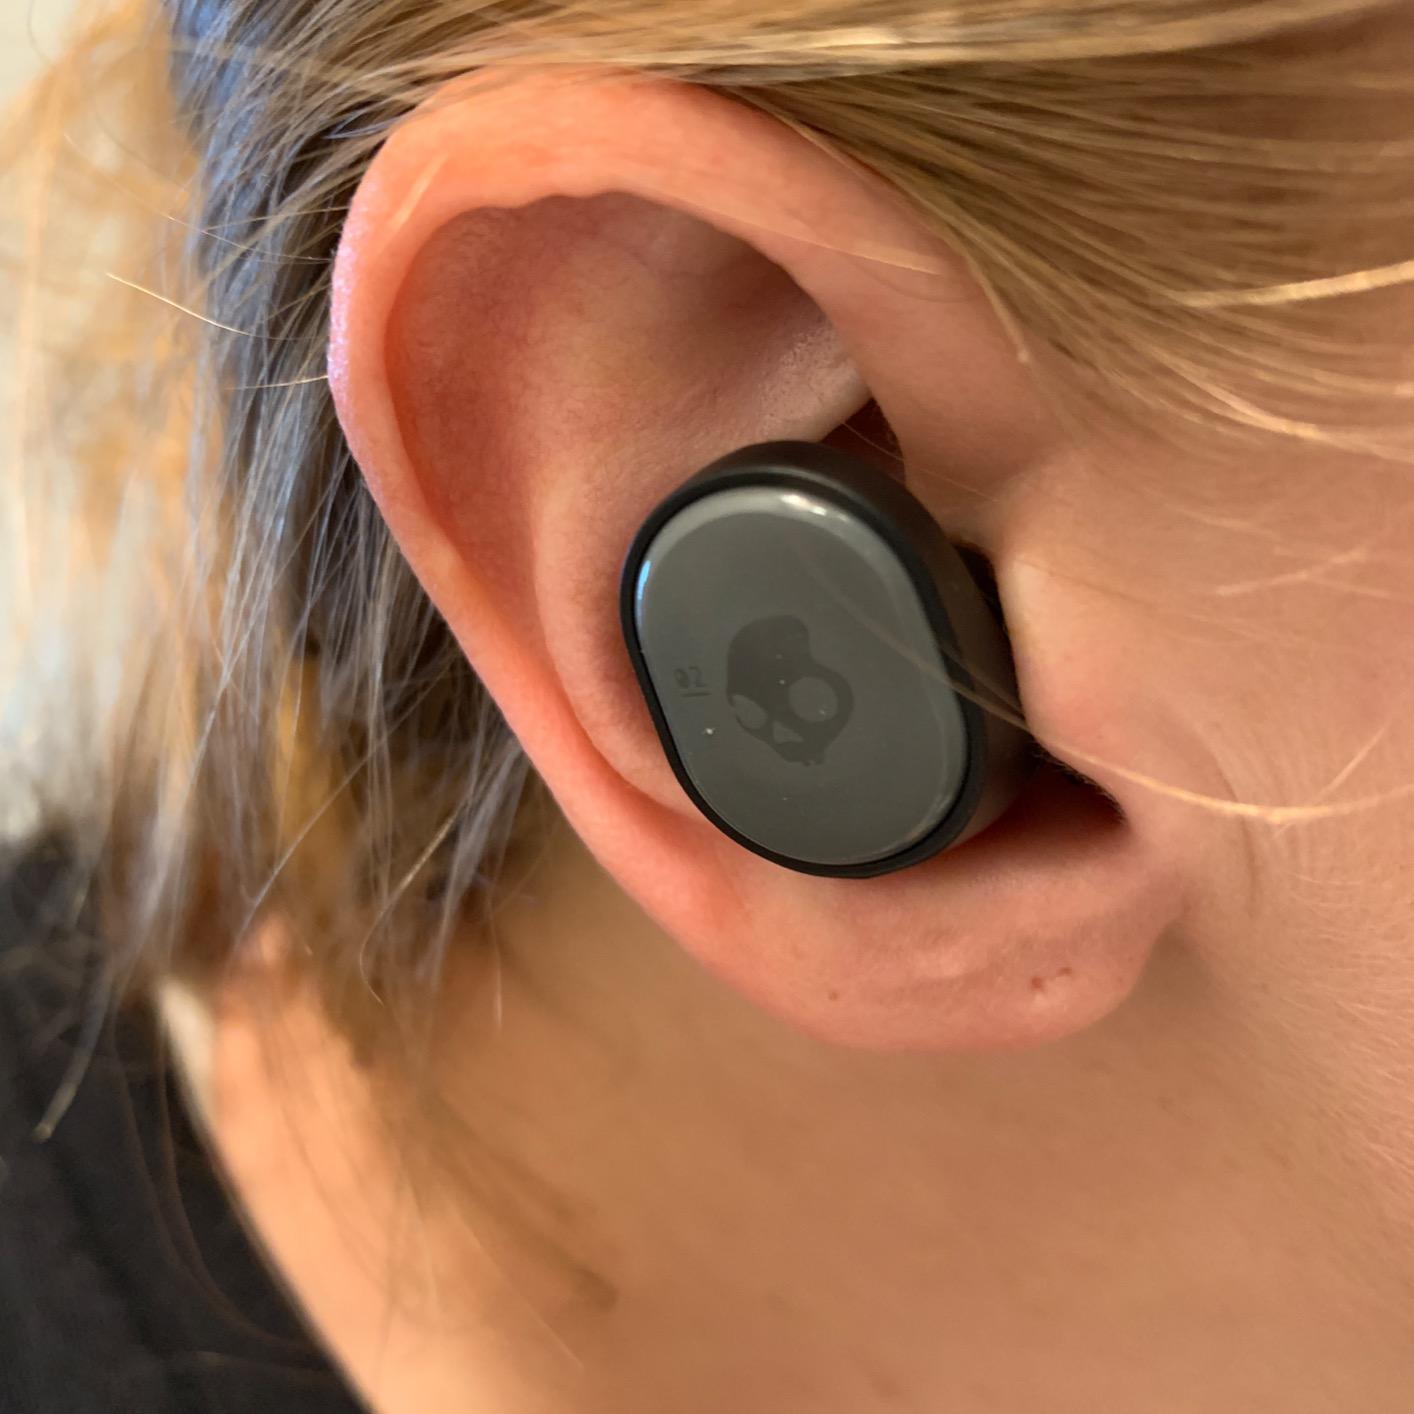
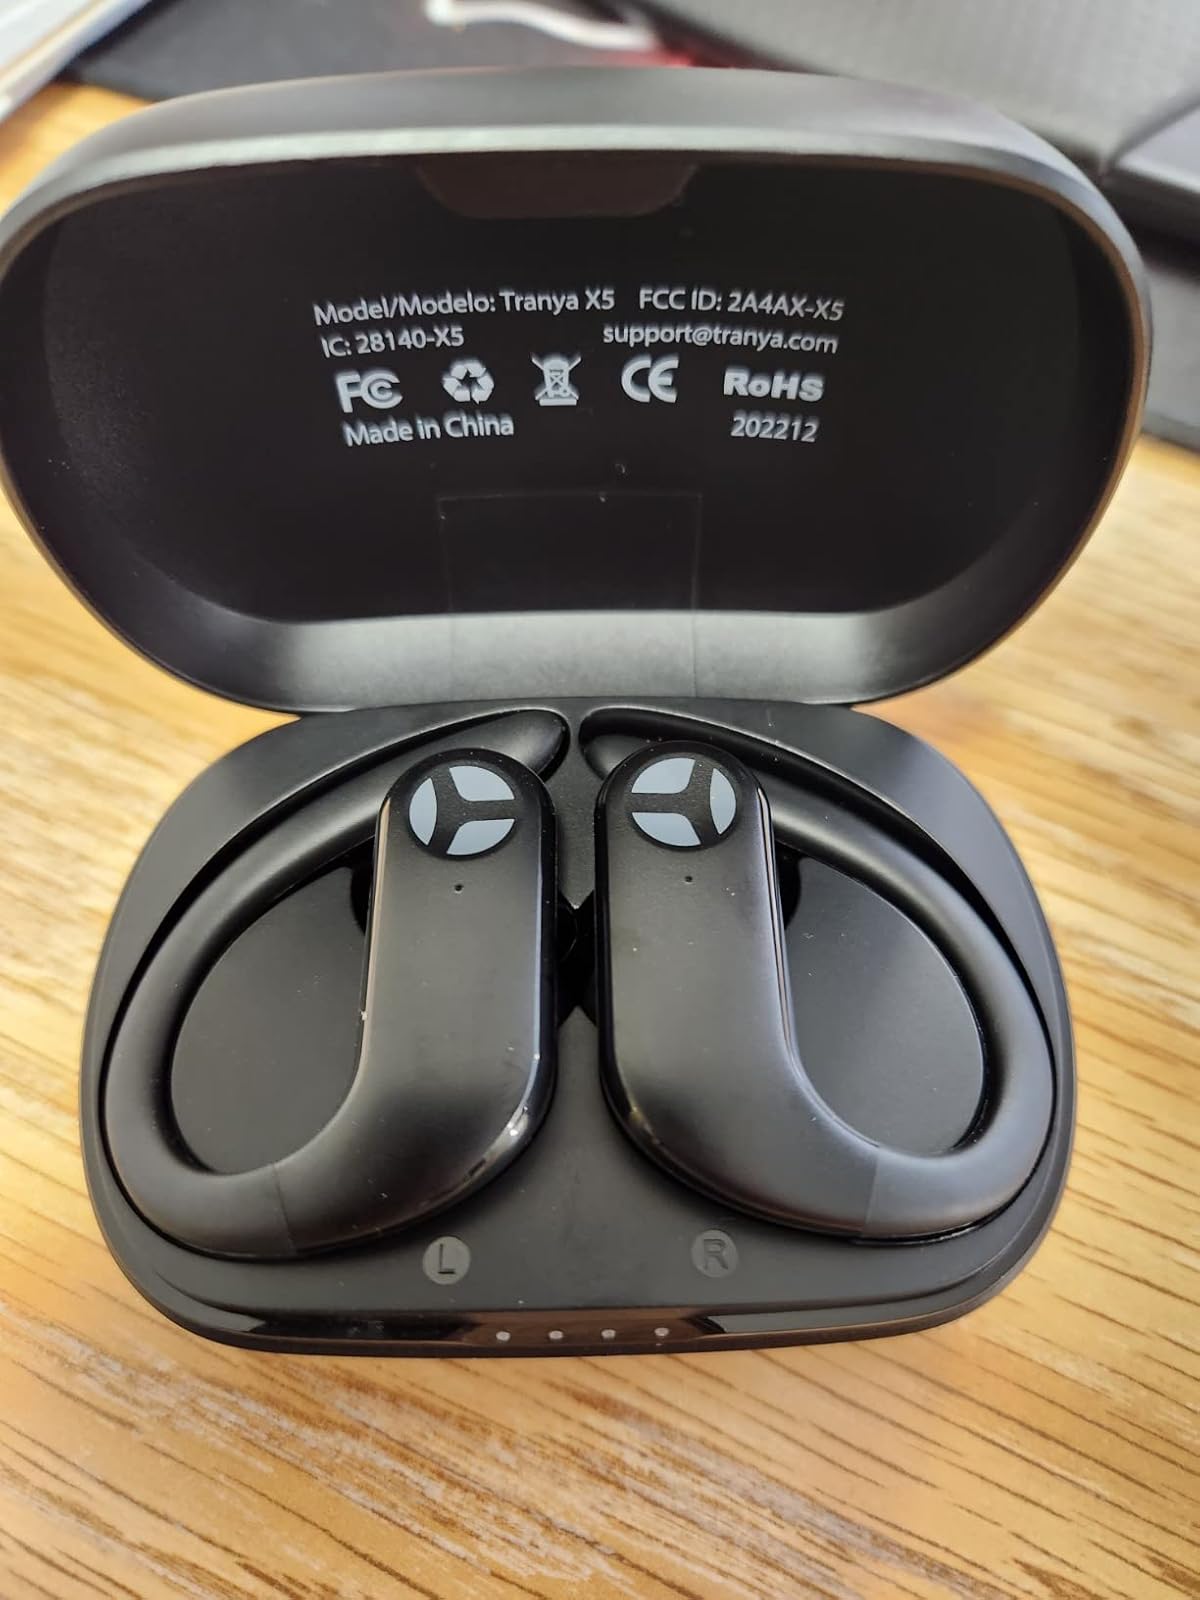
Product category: earbuds
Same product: no